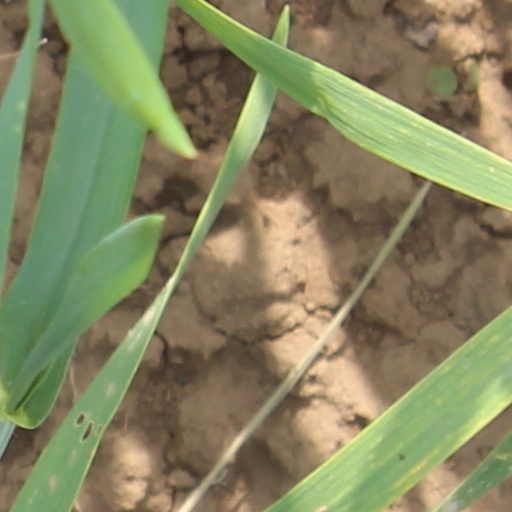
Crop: wheat